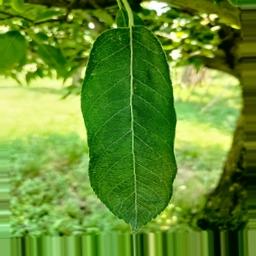
Label: Healthy